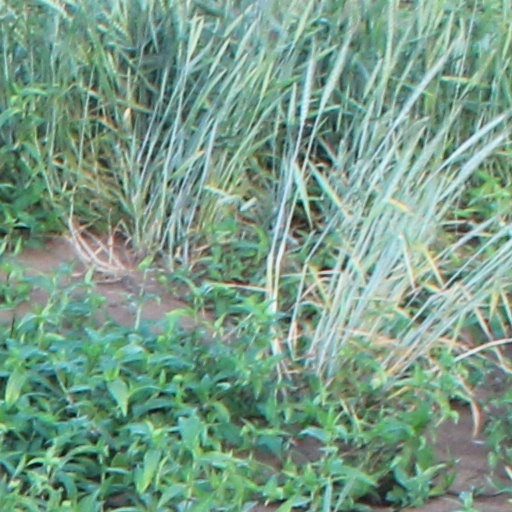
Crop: wheat